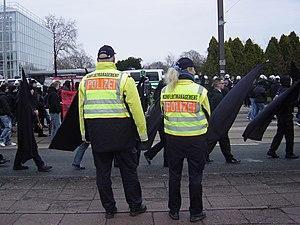
Pris au sens large, le maintien de l'ordre public est l'ensemble des comportements et des actions visant à maintenir une paix civile.